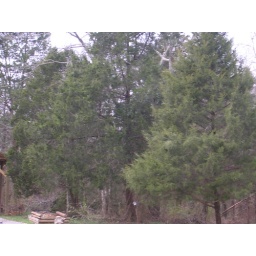
just some trees beside the house